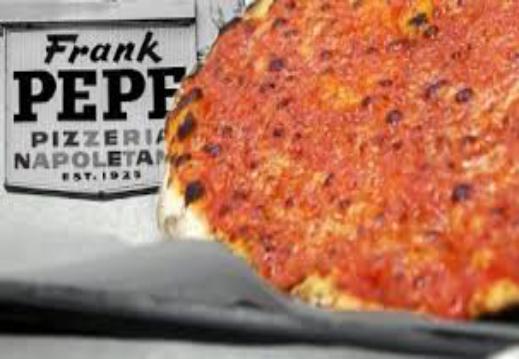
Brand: Frank Pepe Pizzeria Napoletana
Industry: Food